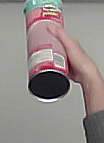
Product: pringles_original